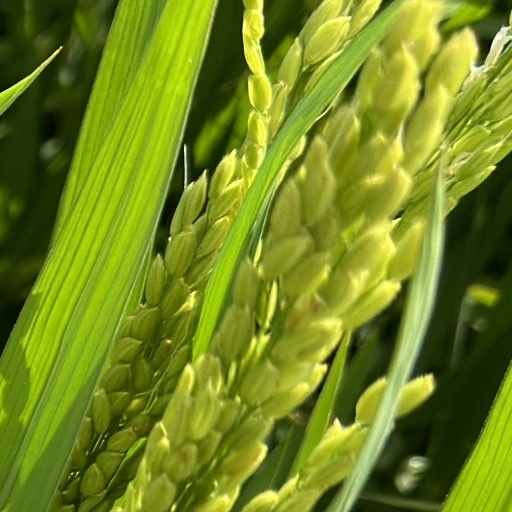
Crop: rice